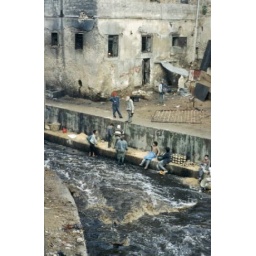
This filthy river provides drinking water for the thousands of residents living within the walls of the Fes Medina